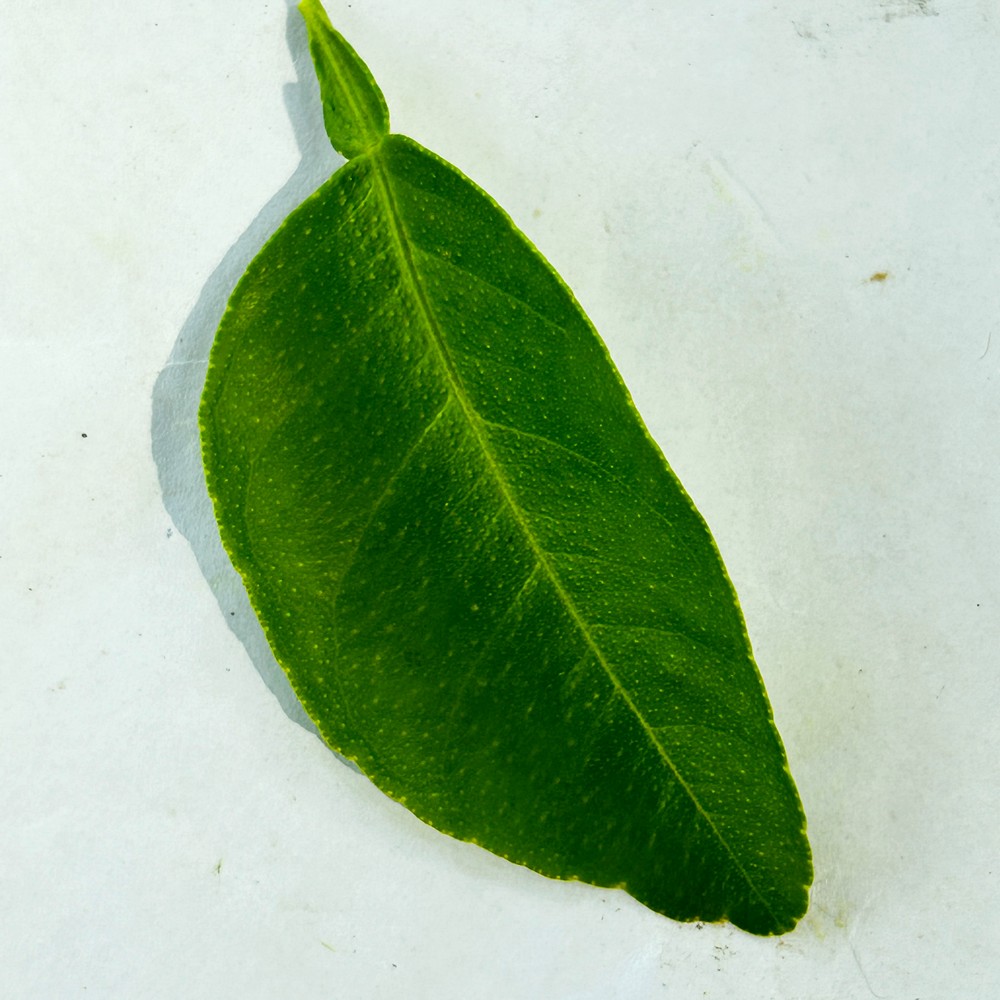
Label: Healthy Leaf